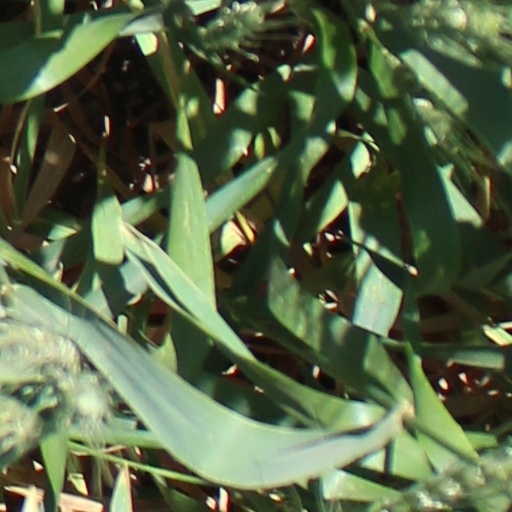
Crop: wheat